Christian views on alcohol

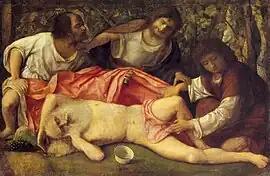
"Drunkenness of Noah" by Giovanni Bellini

Kings and priests in the Old Testament were forbidden to partake of wine at various times. John the Baptist was a Nazirite from birth. Nazirite vows excluded not only wine, but also vinegar, grapes, and raisins. (Jesus evidently did not take such a vow during the three years of ministry depicted in the gospels, but in fact was even accused by the Pharisees of eating and drinking with sinners). St. Paul further instructs Christians regarding their duty toward immature Christians: "It is better not to eat meat or drink wine or to do anything else that will cause your brother to fall." Jewish priests cannot bless a congregation after consuming alcohol.